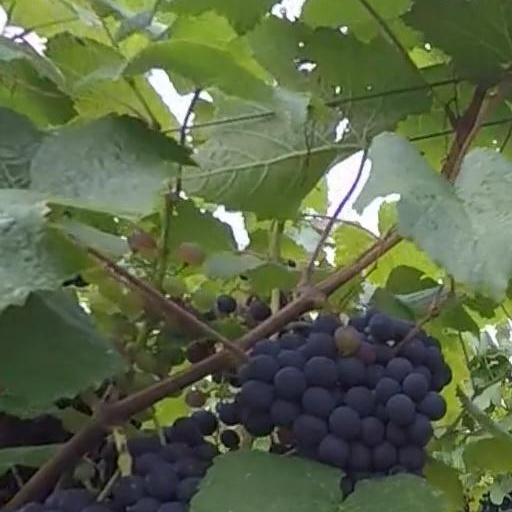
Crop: grape